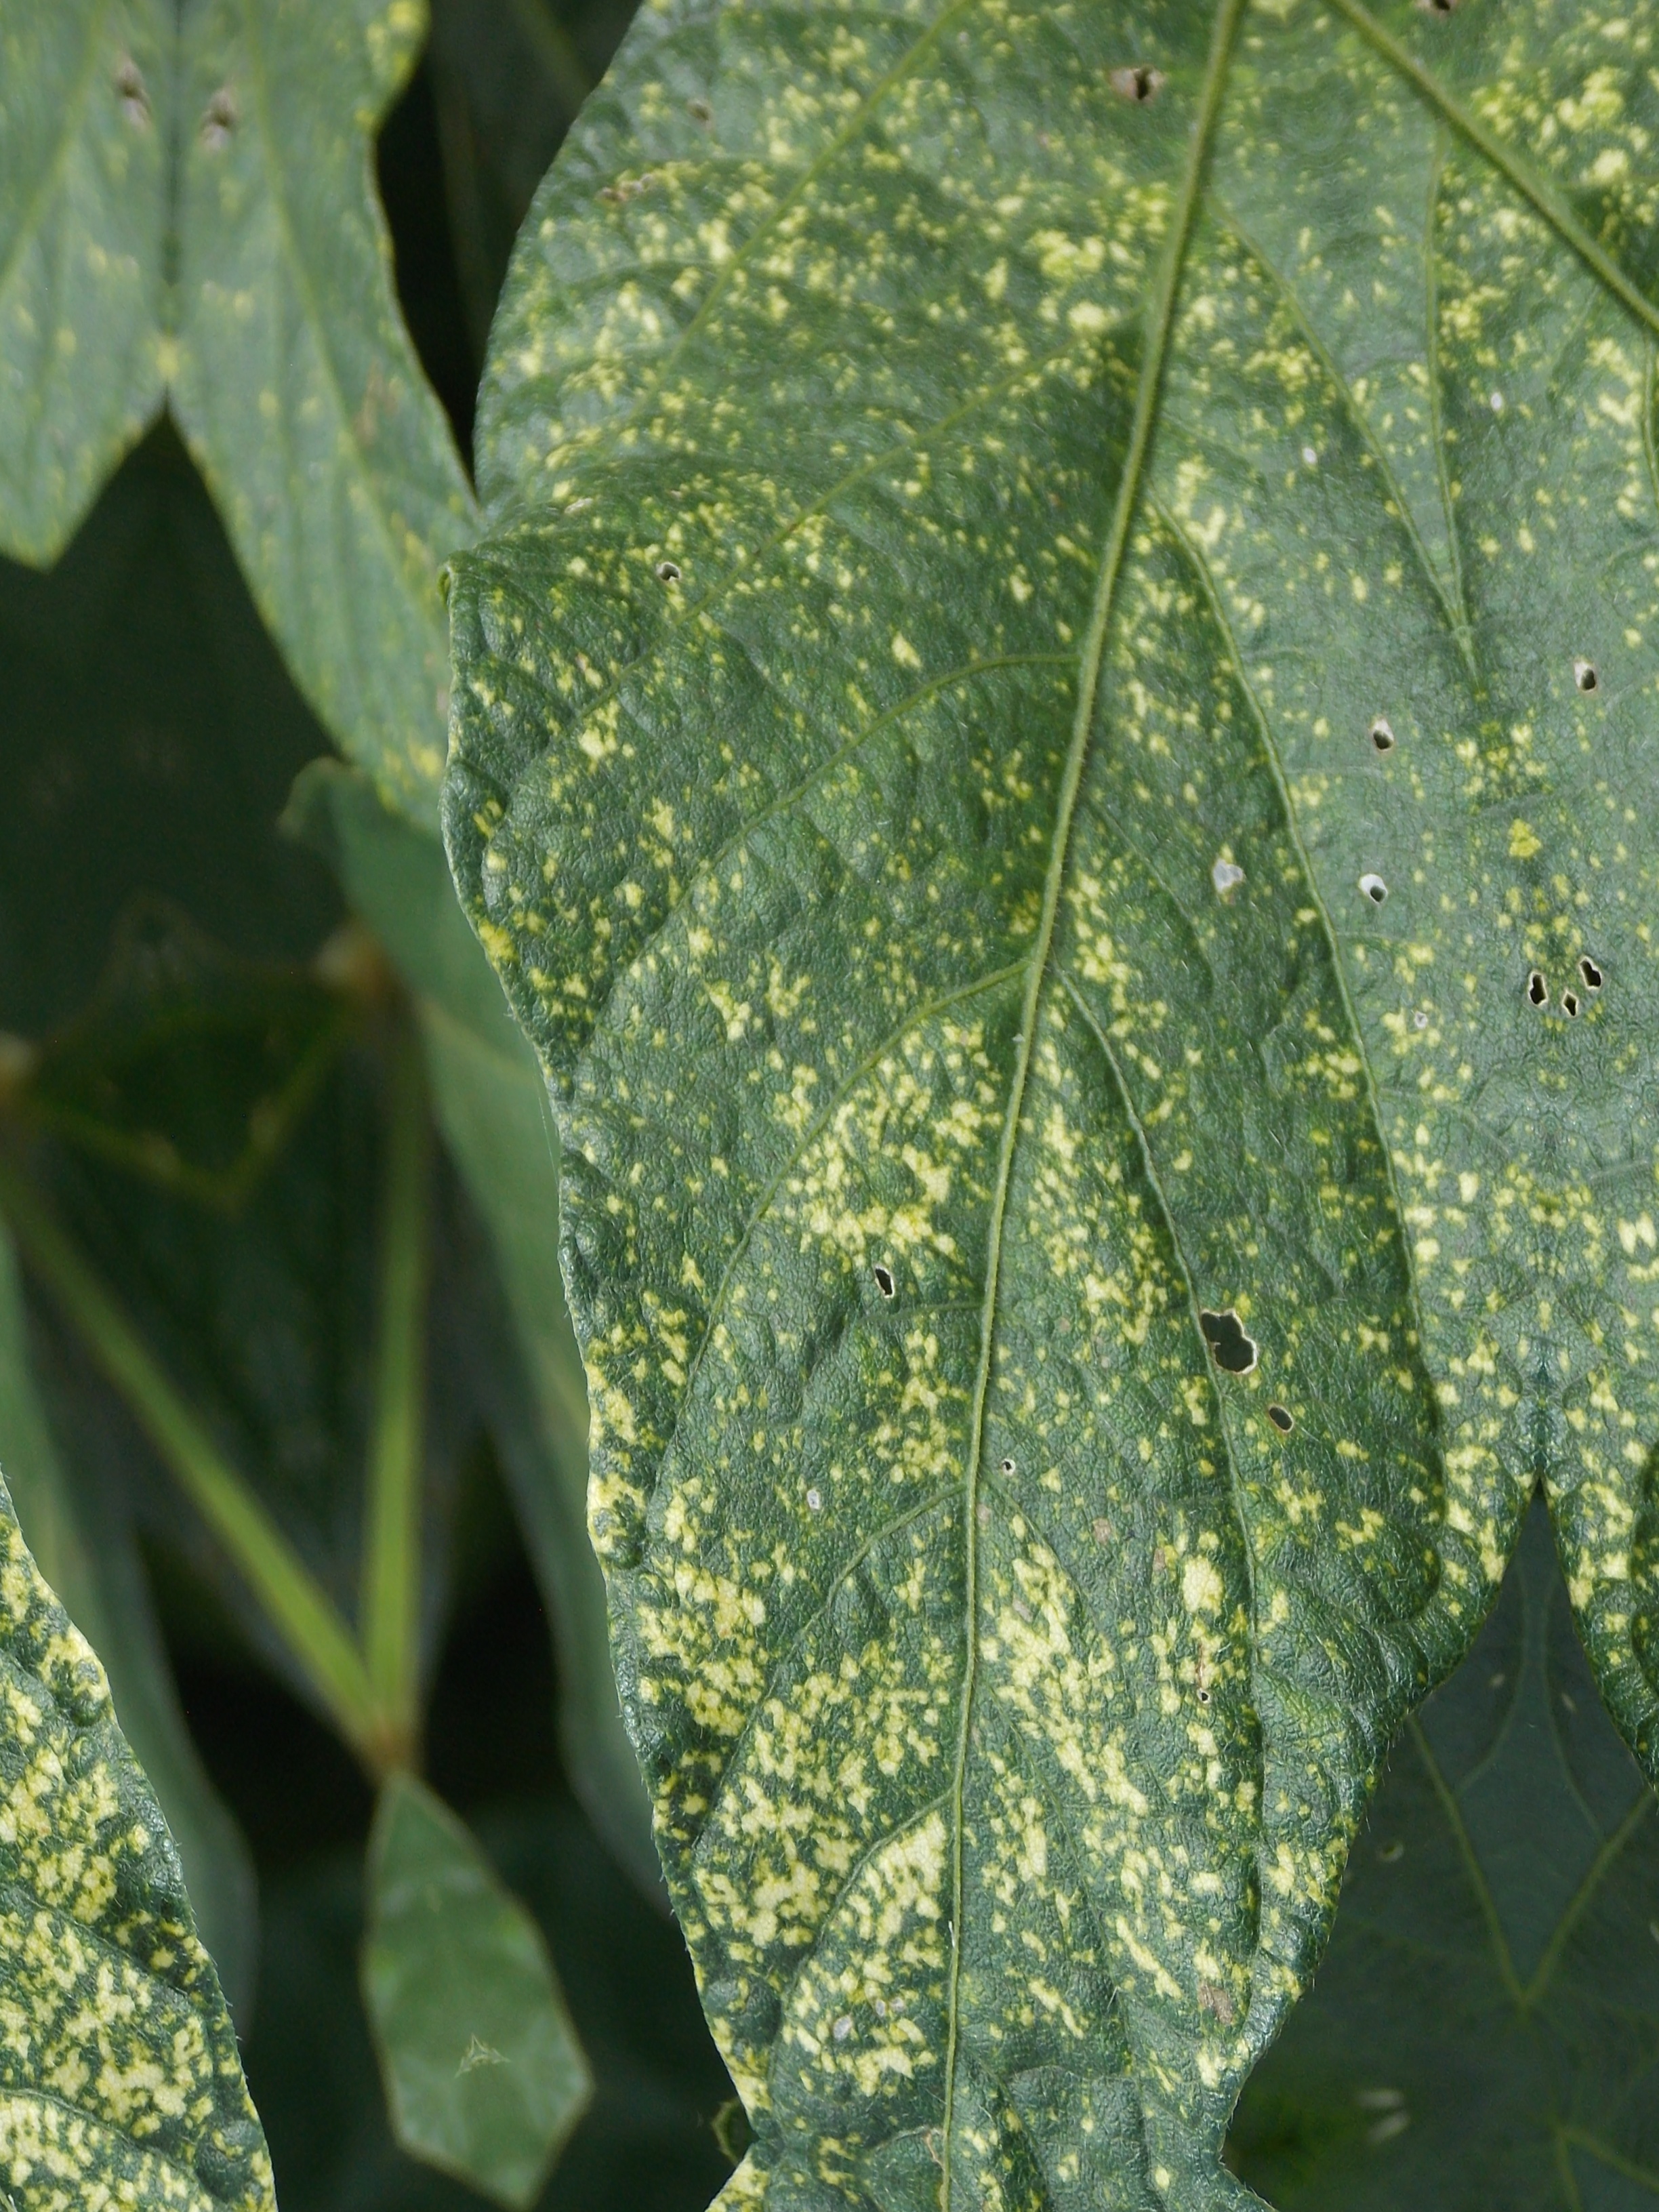
Label: Disease